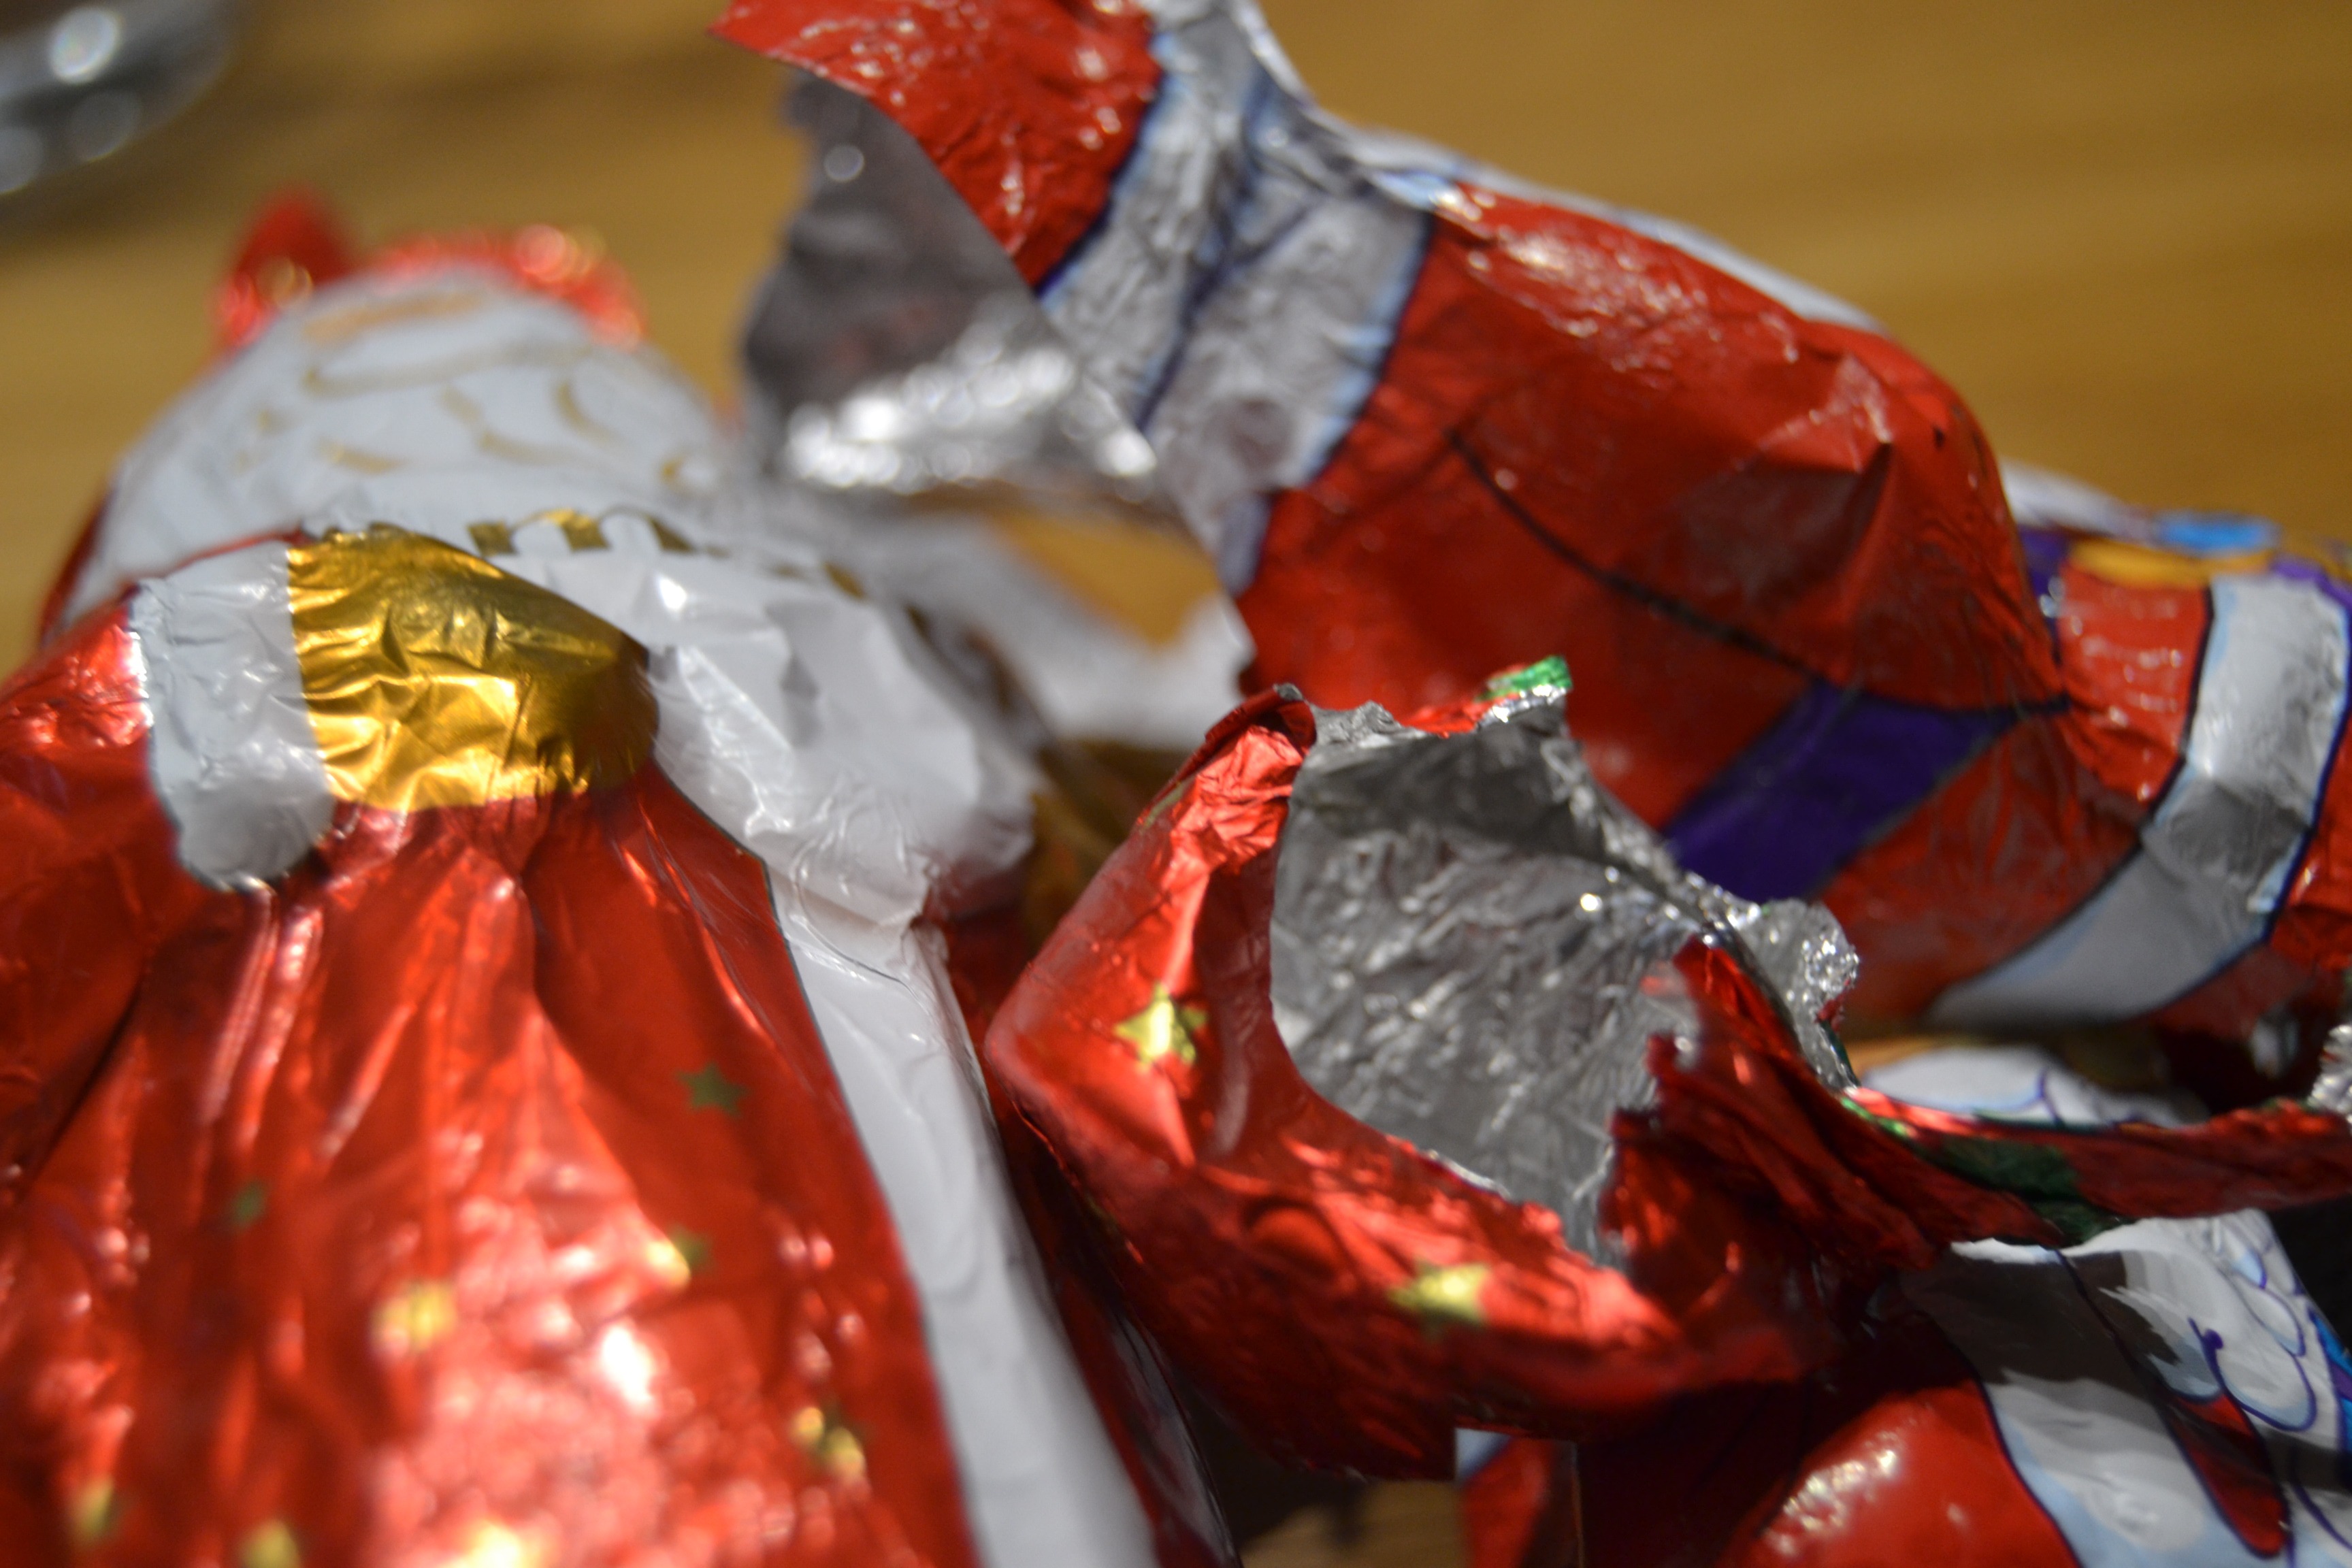
white, flower, food, red, produce, chocolate, christmas, dessert, silver, slide, packaging, santa claus, sweetness, flavor, aluminium, aluminum foil, silver paper